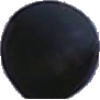
Label: blue_grape